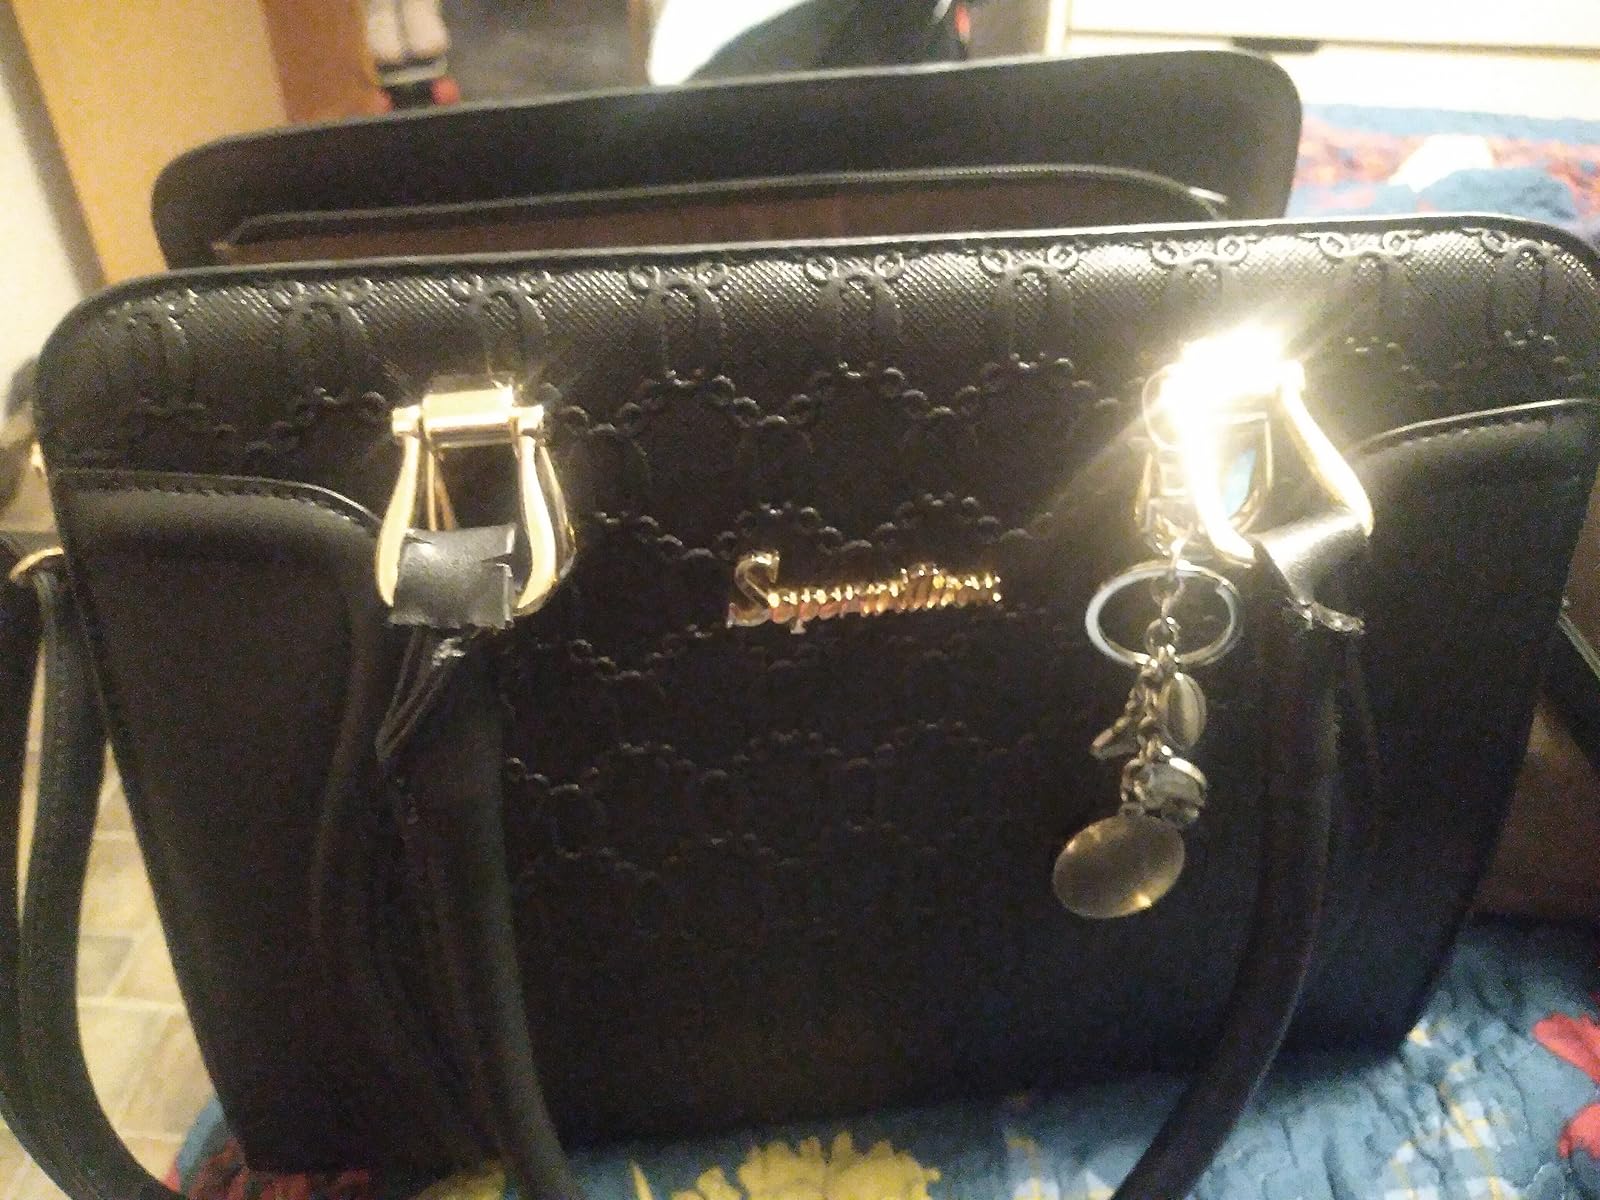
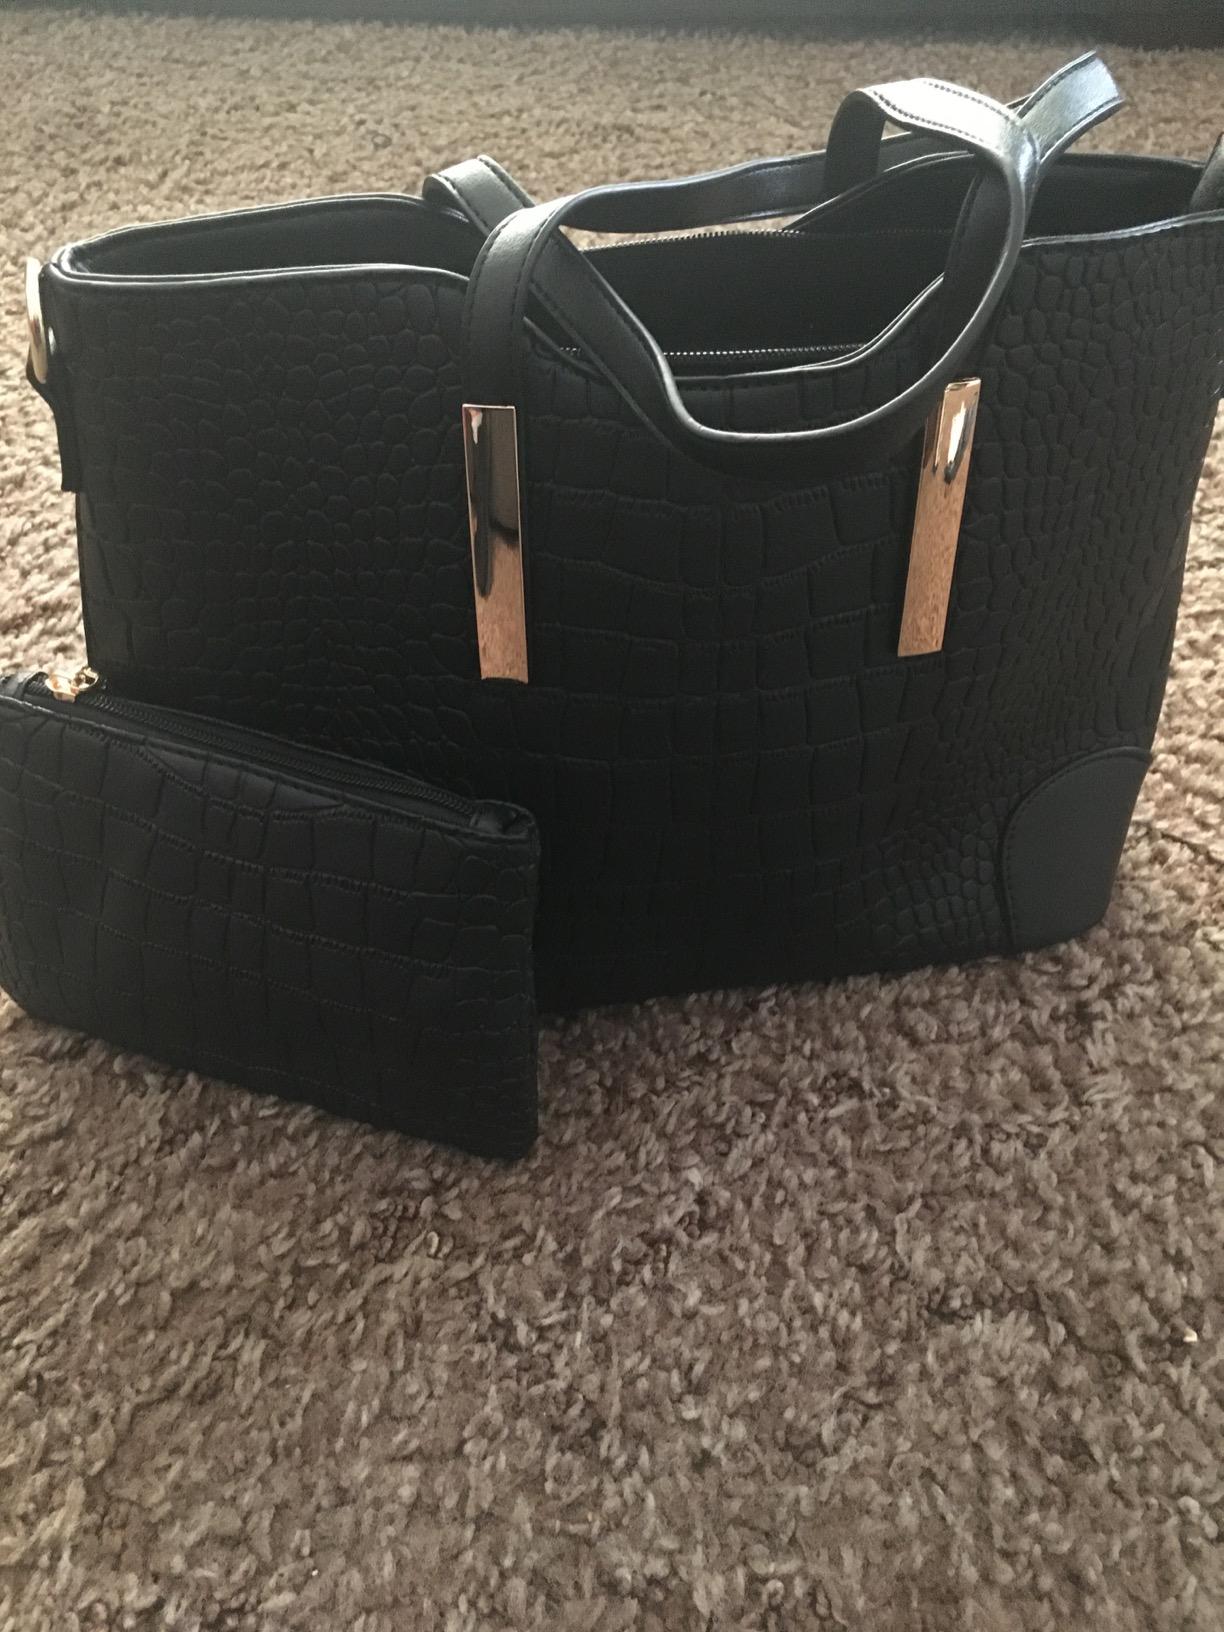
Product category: accessories_handbag
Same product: no